Newport, Rhode Island

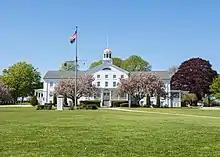
Founders Hall at the Naval War College

Newport was founded in 1639 on Rhode Island, which is now called Aquidneck Island. Its eight founders and first officers were Nicholas Easton, William Coddington, John Clarke, John Coggeshall, William Brenton, Jeremy Clark, Thomas Hazard, and Henry Bull. Many of these people were part of the settlement at Portsmouth, along with Anne Hutchinson and her followers. They separated within a year of settling Portsmouth and began the settlement of Newport on the southern side of the island.